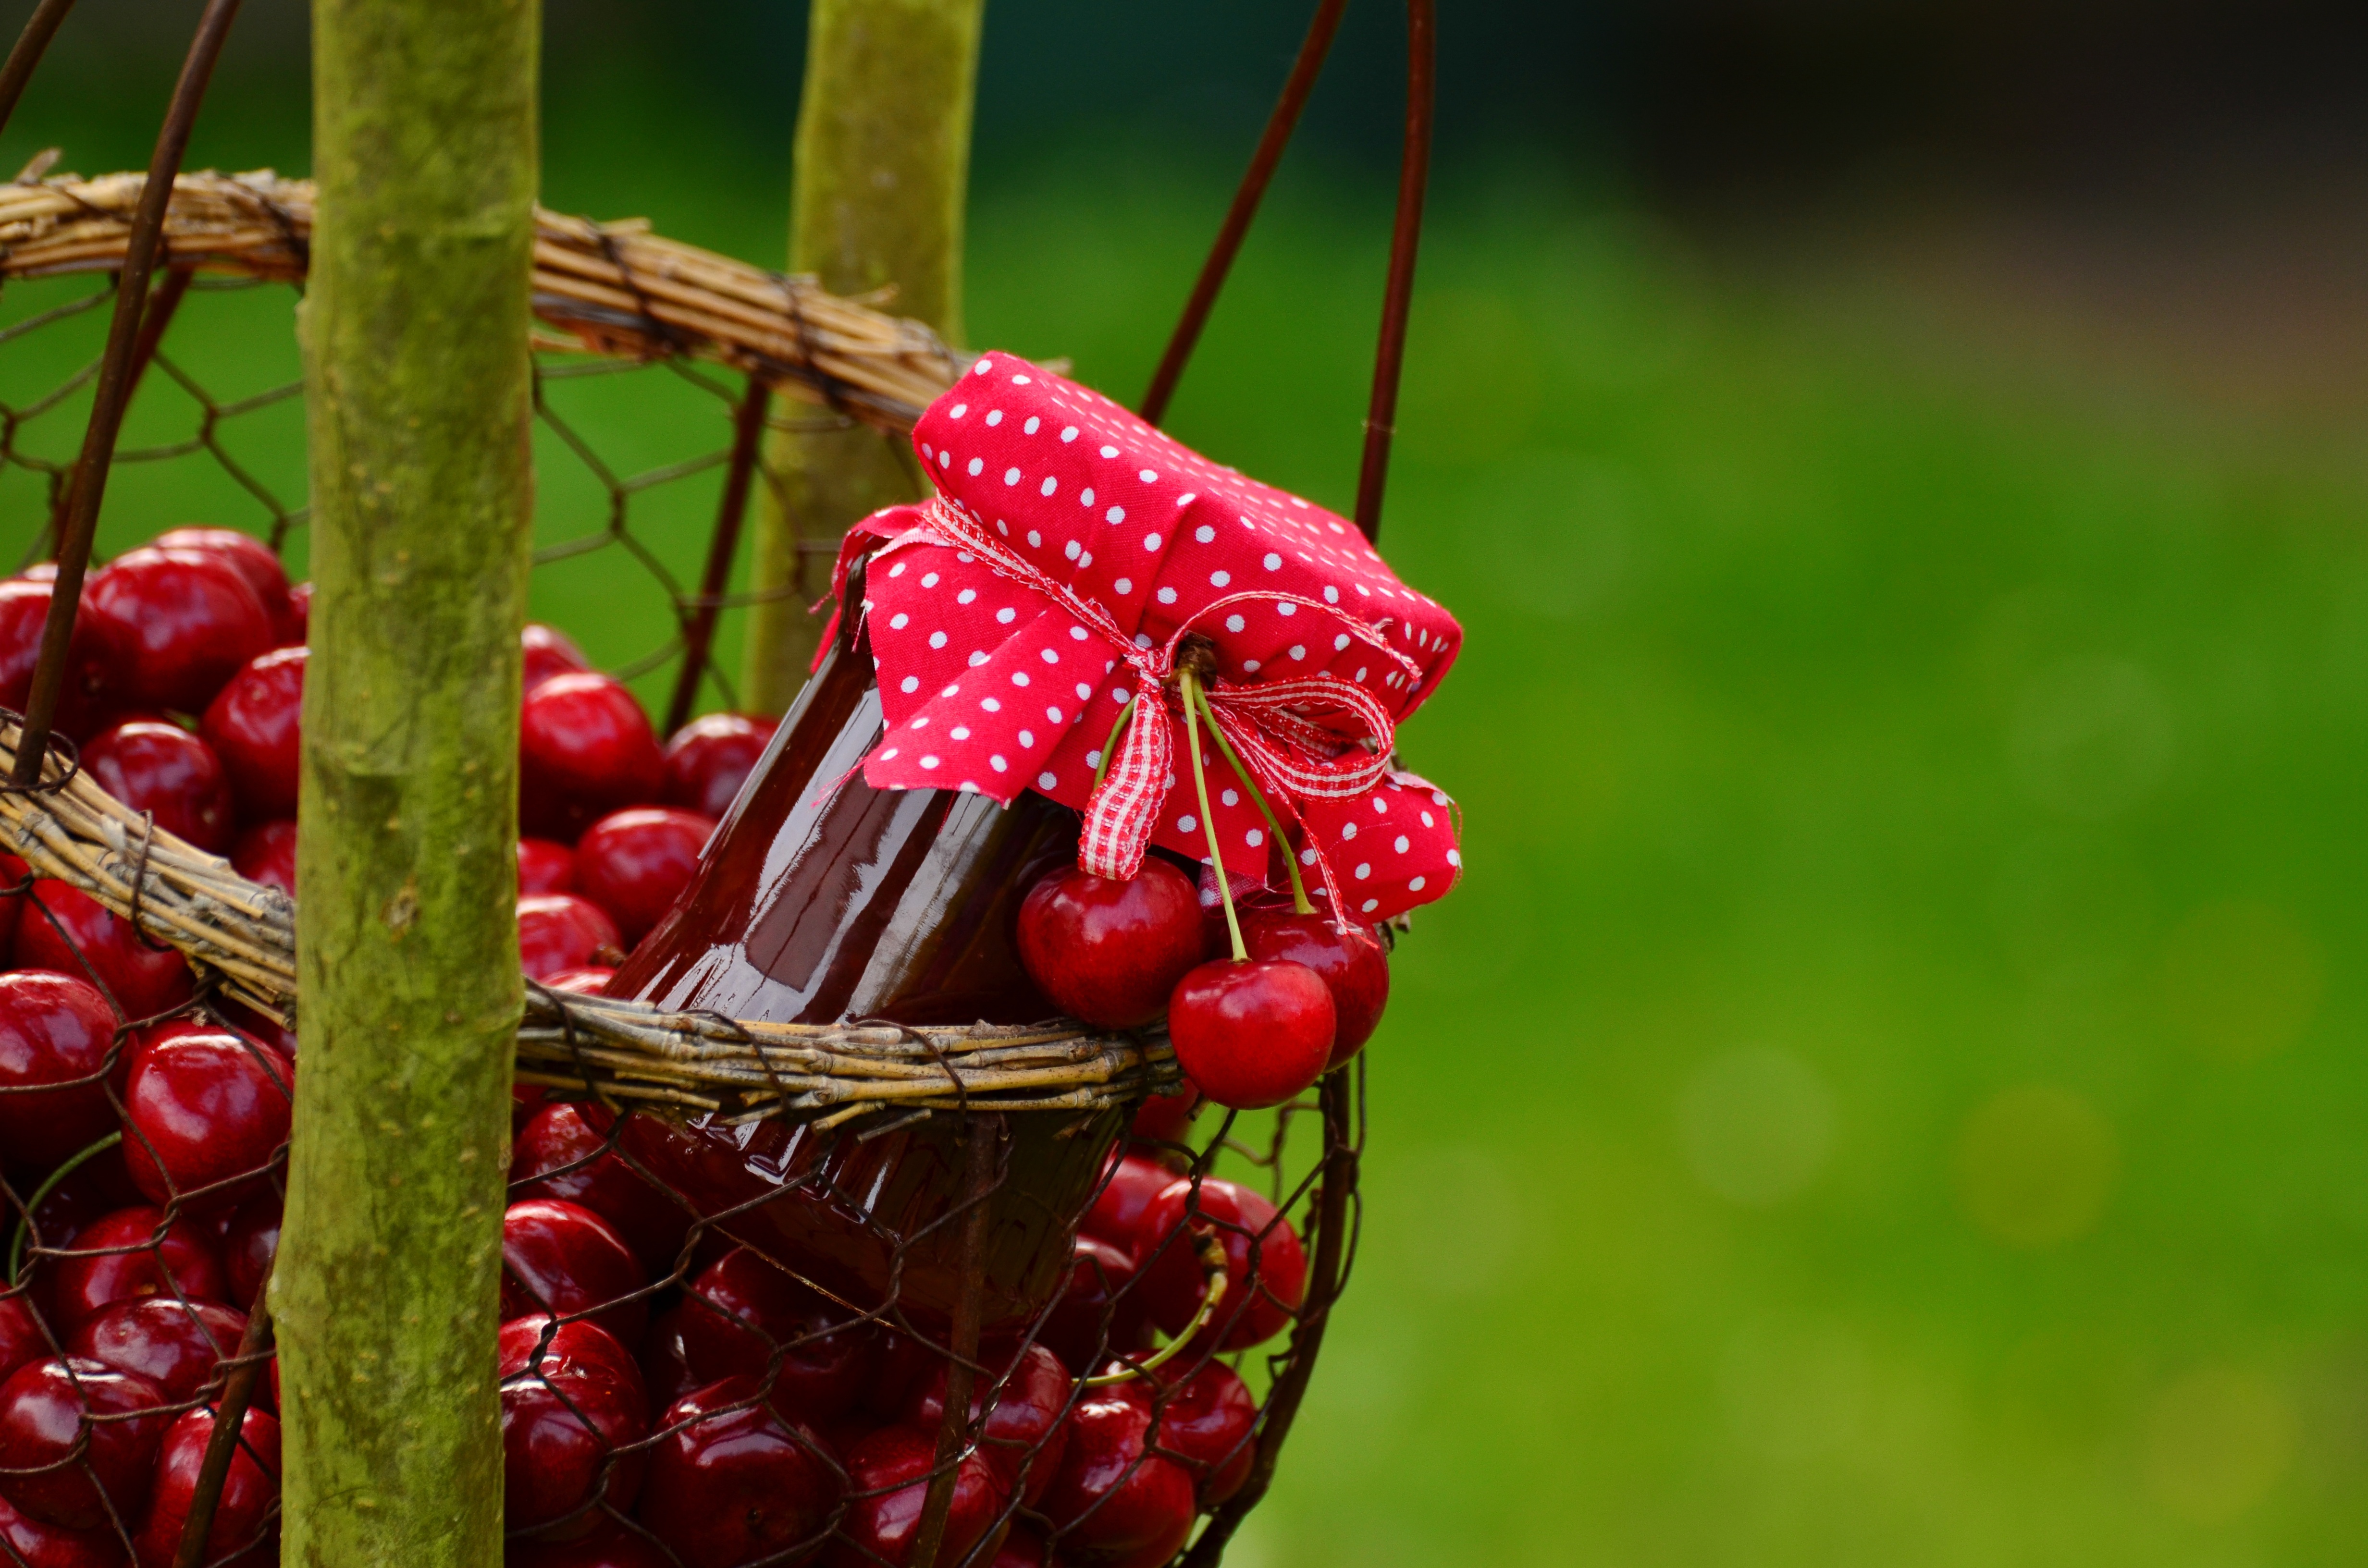
branch, plant, fruit, berry, leaf, flower, summer, food, red, produce, garden, flora, strawberry, fruits, strawberries, cherry, cherries, rose hip, macro photography, flowering plant, cherry harvest, sweet cherry, cherry jam, land plant